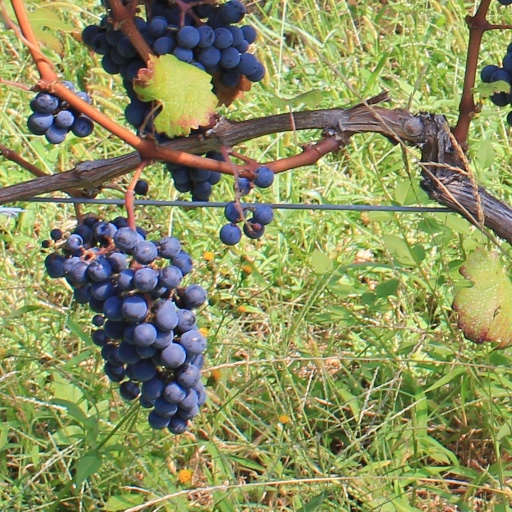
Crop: grape